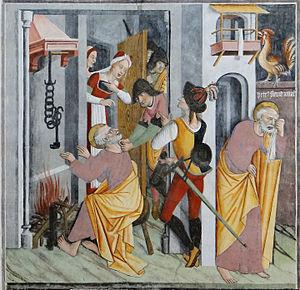
La Brigue - Chapelle Notre-Dame-des-Fontaines - Nef - Fresques de la Passion du Christ - CAPITULUS X